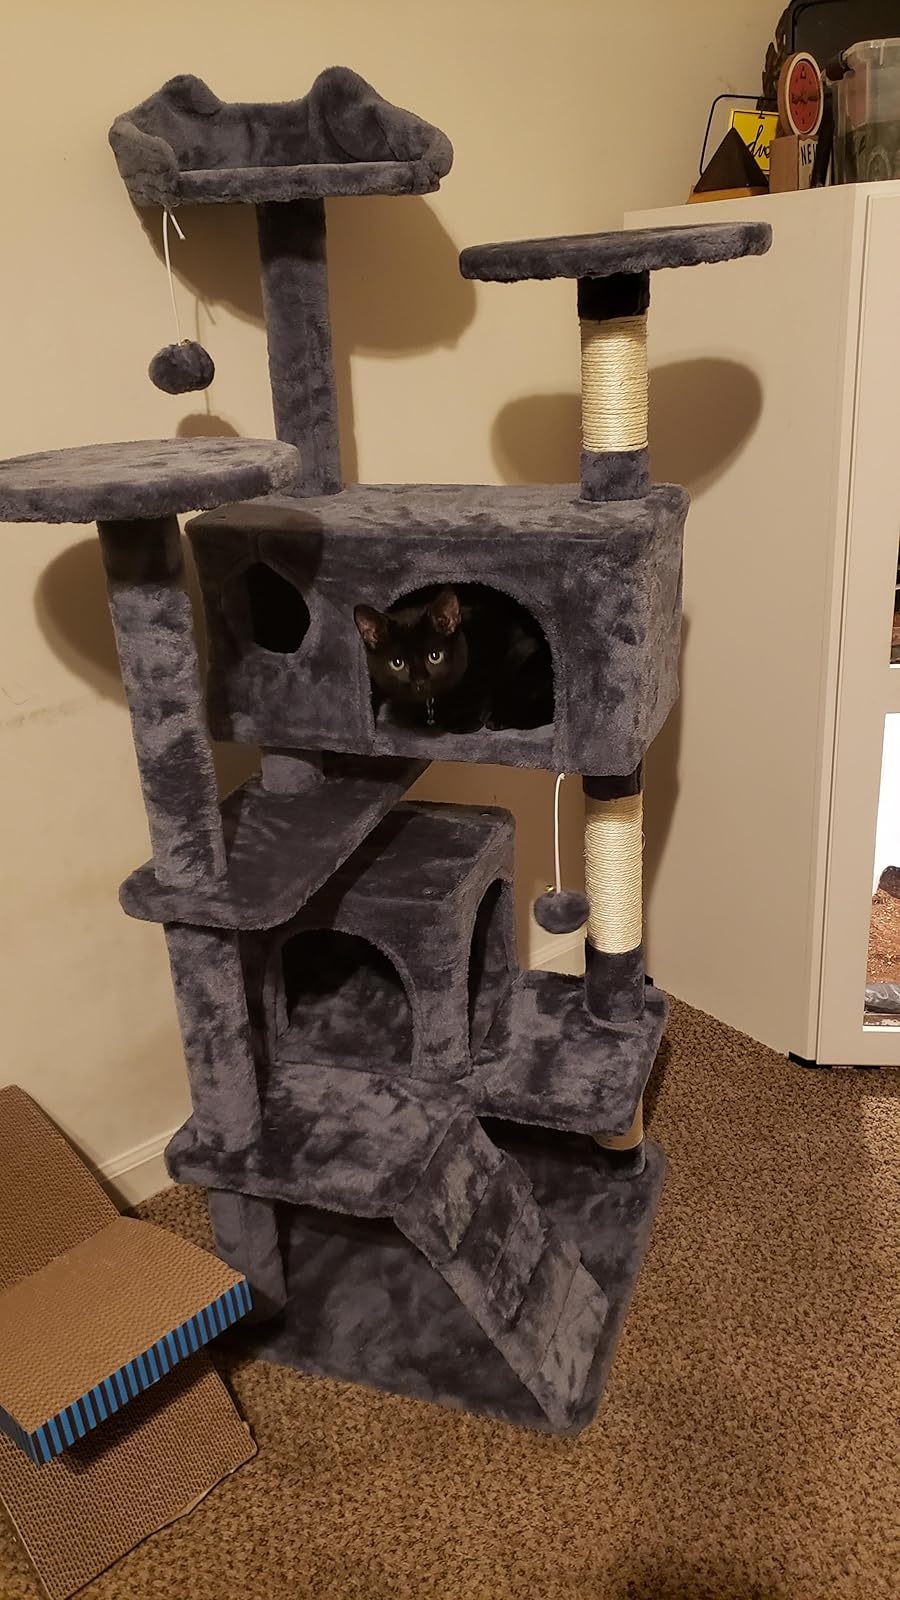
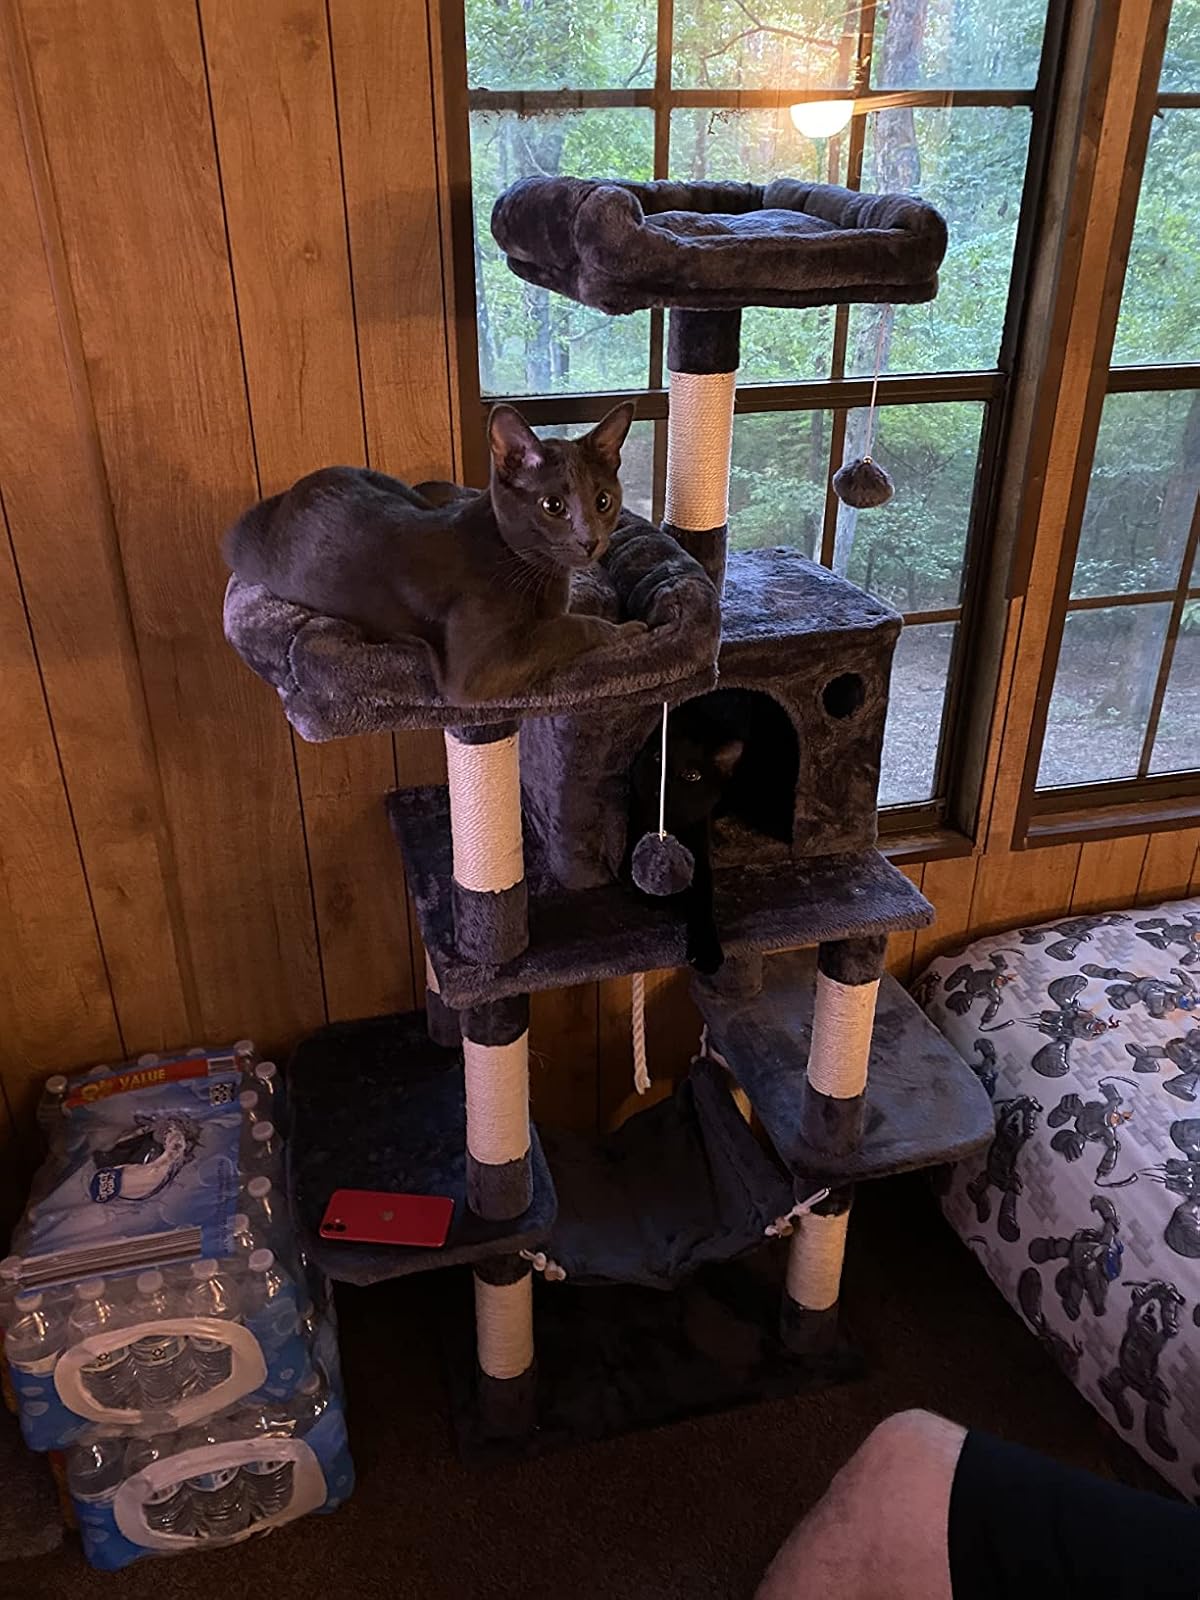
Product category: items_cat tree
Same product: no